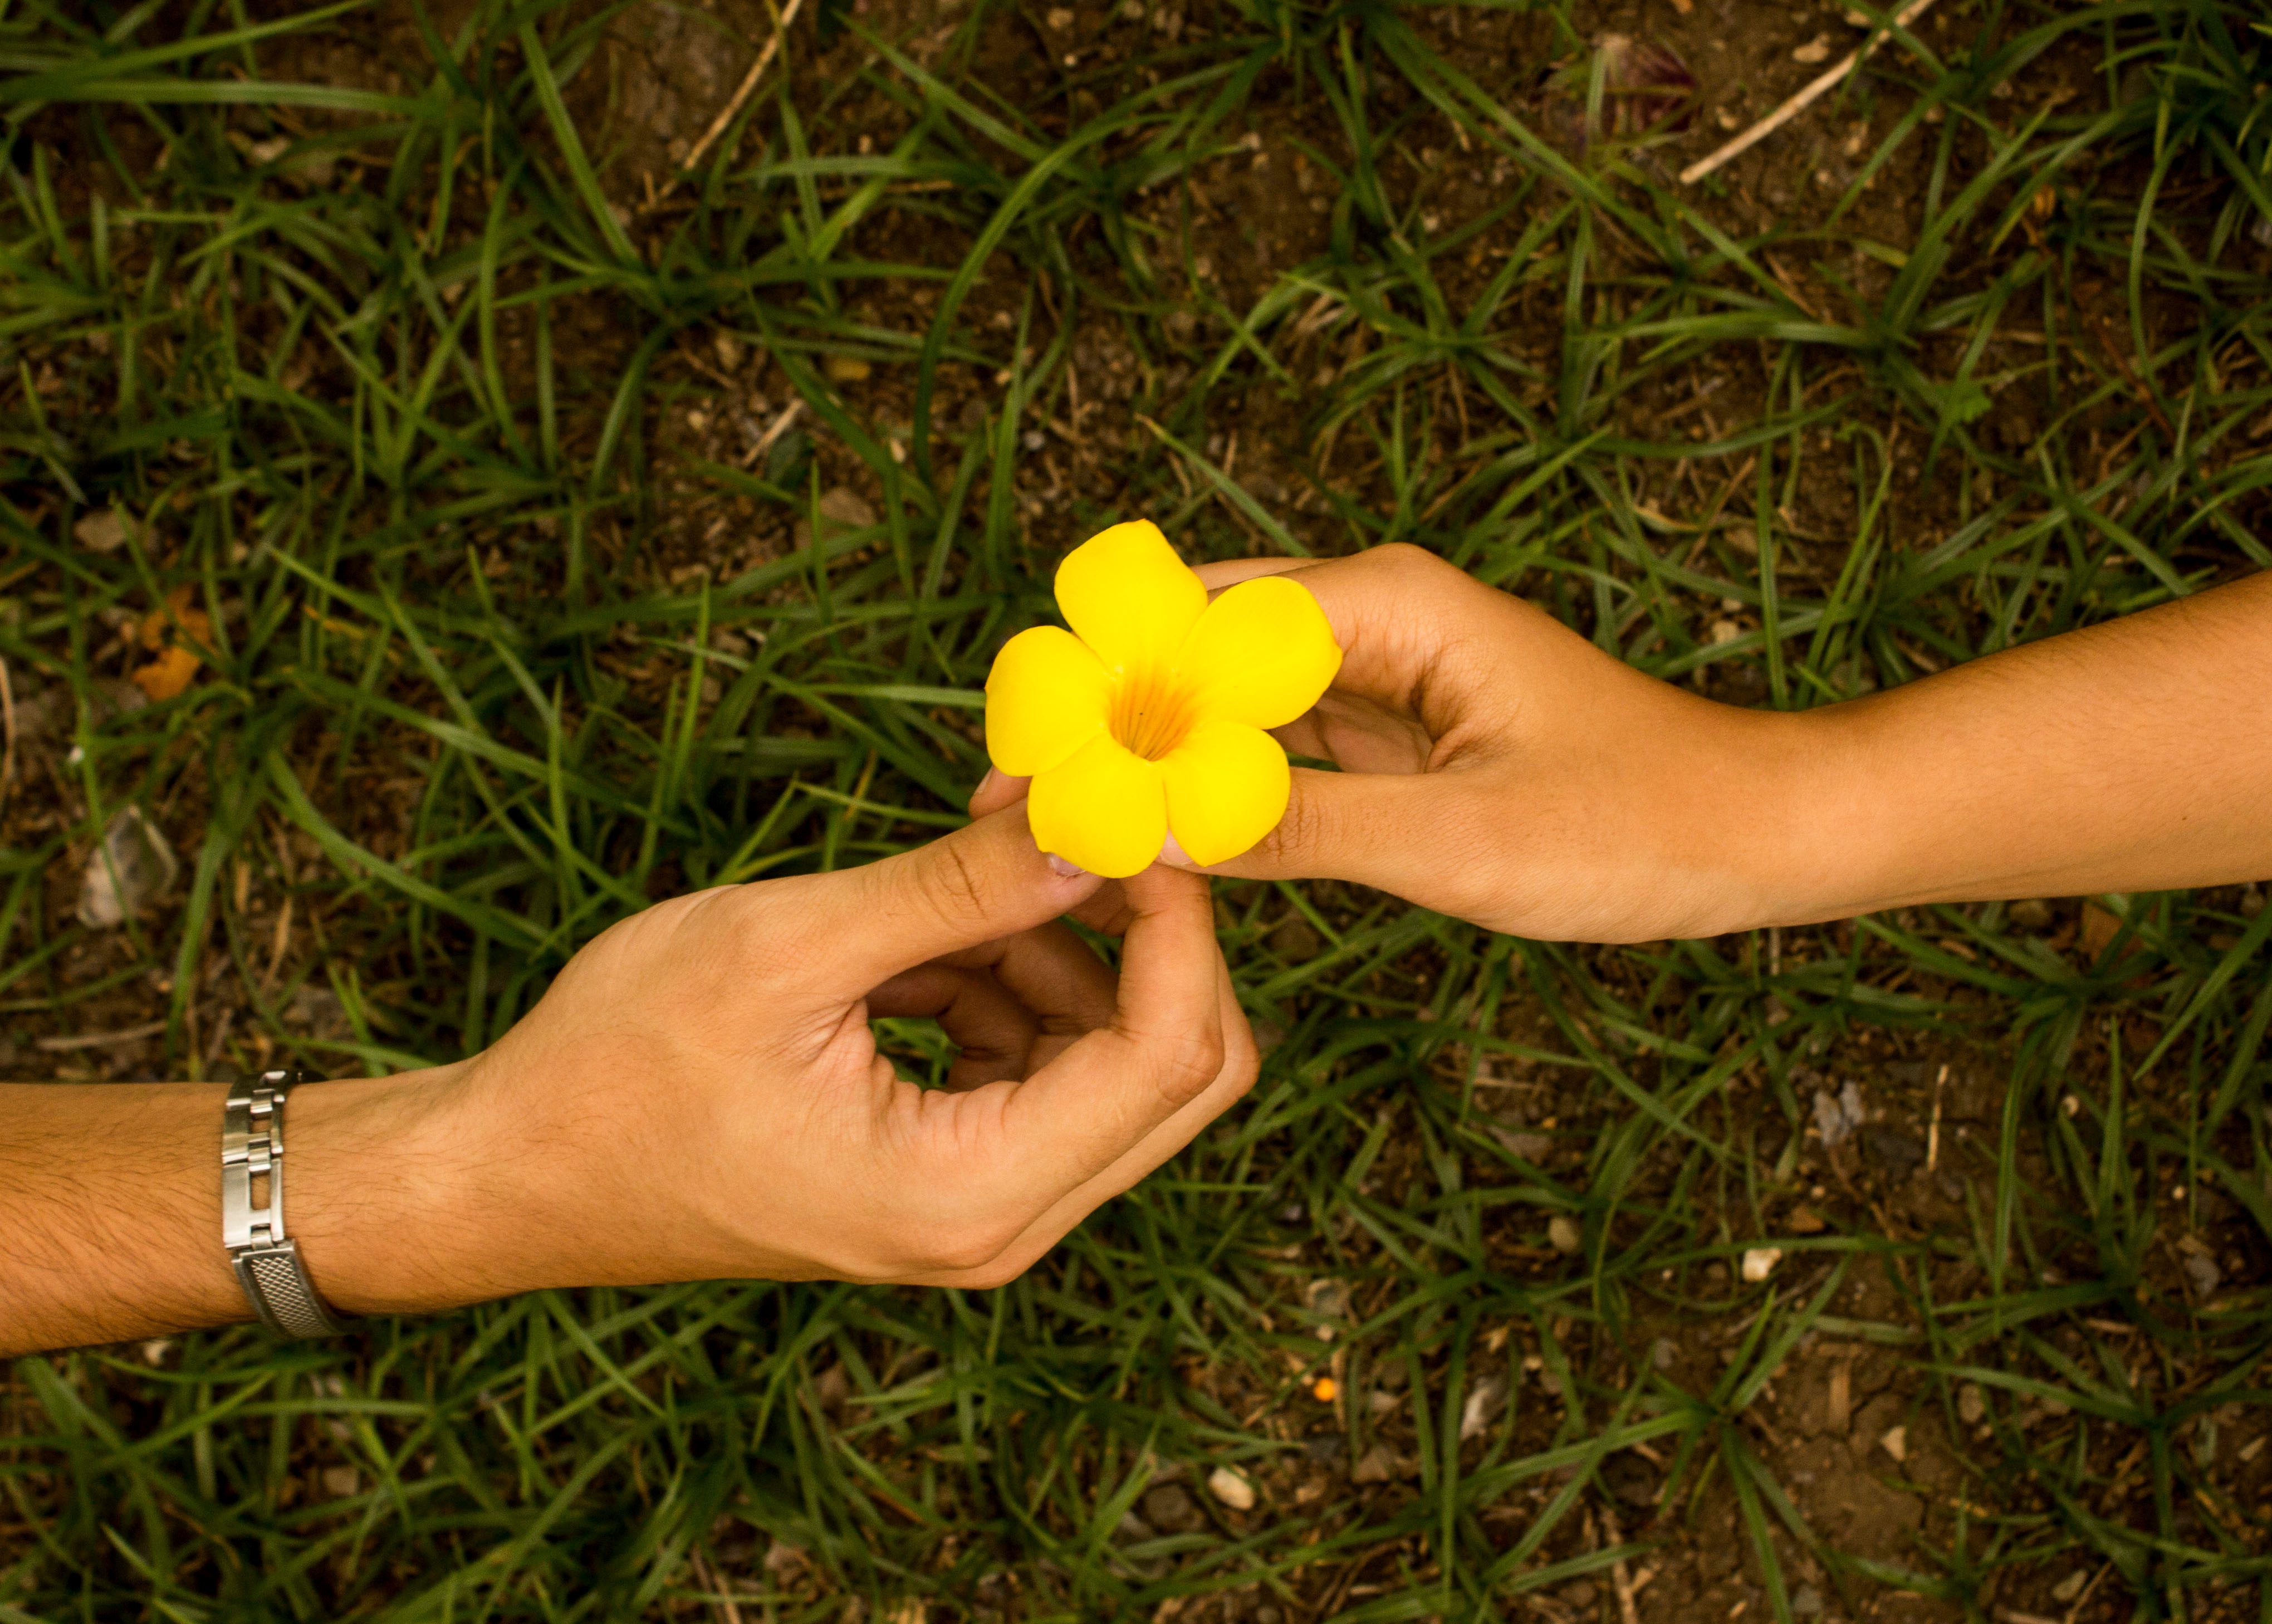
hand, grass, plant, lawn, leaf, flower, leg, green, soil, yellow, flora, human body, sense, grass family